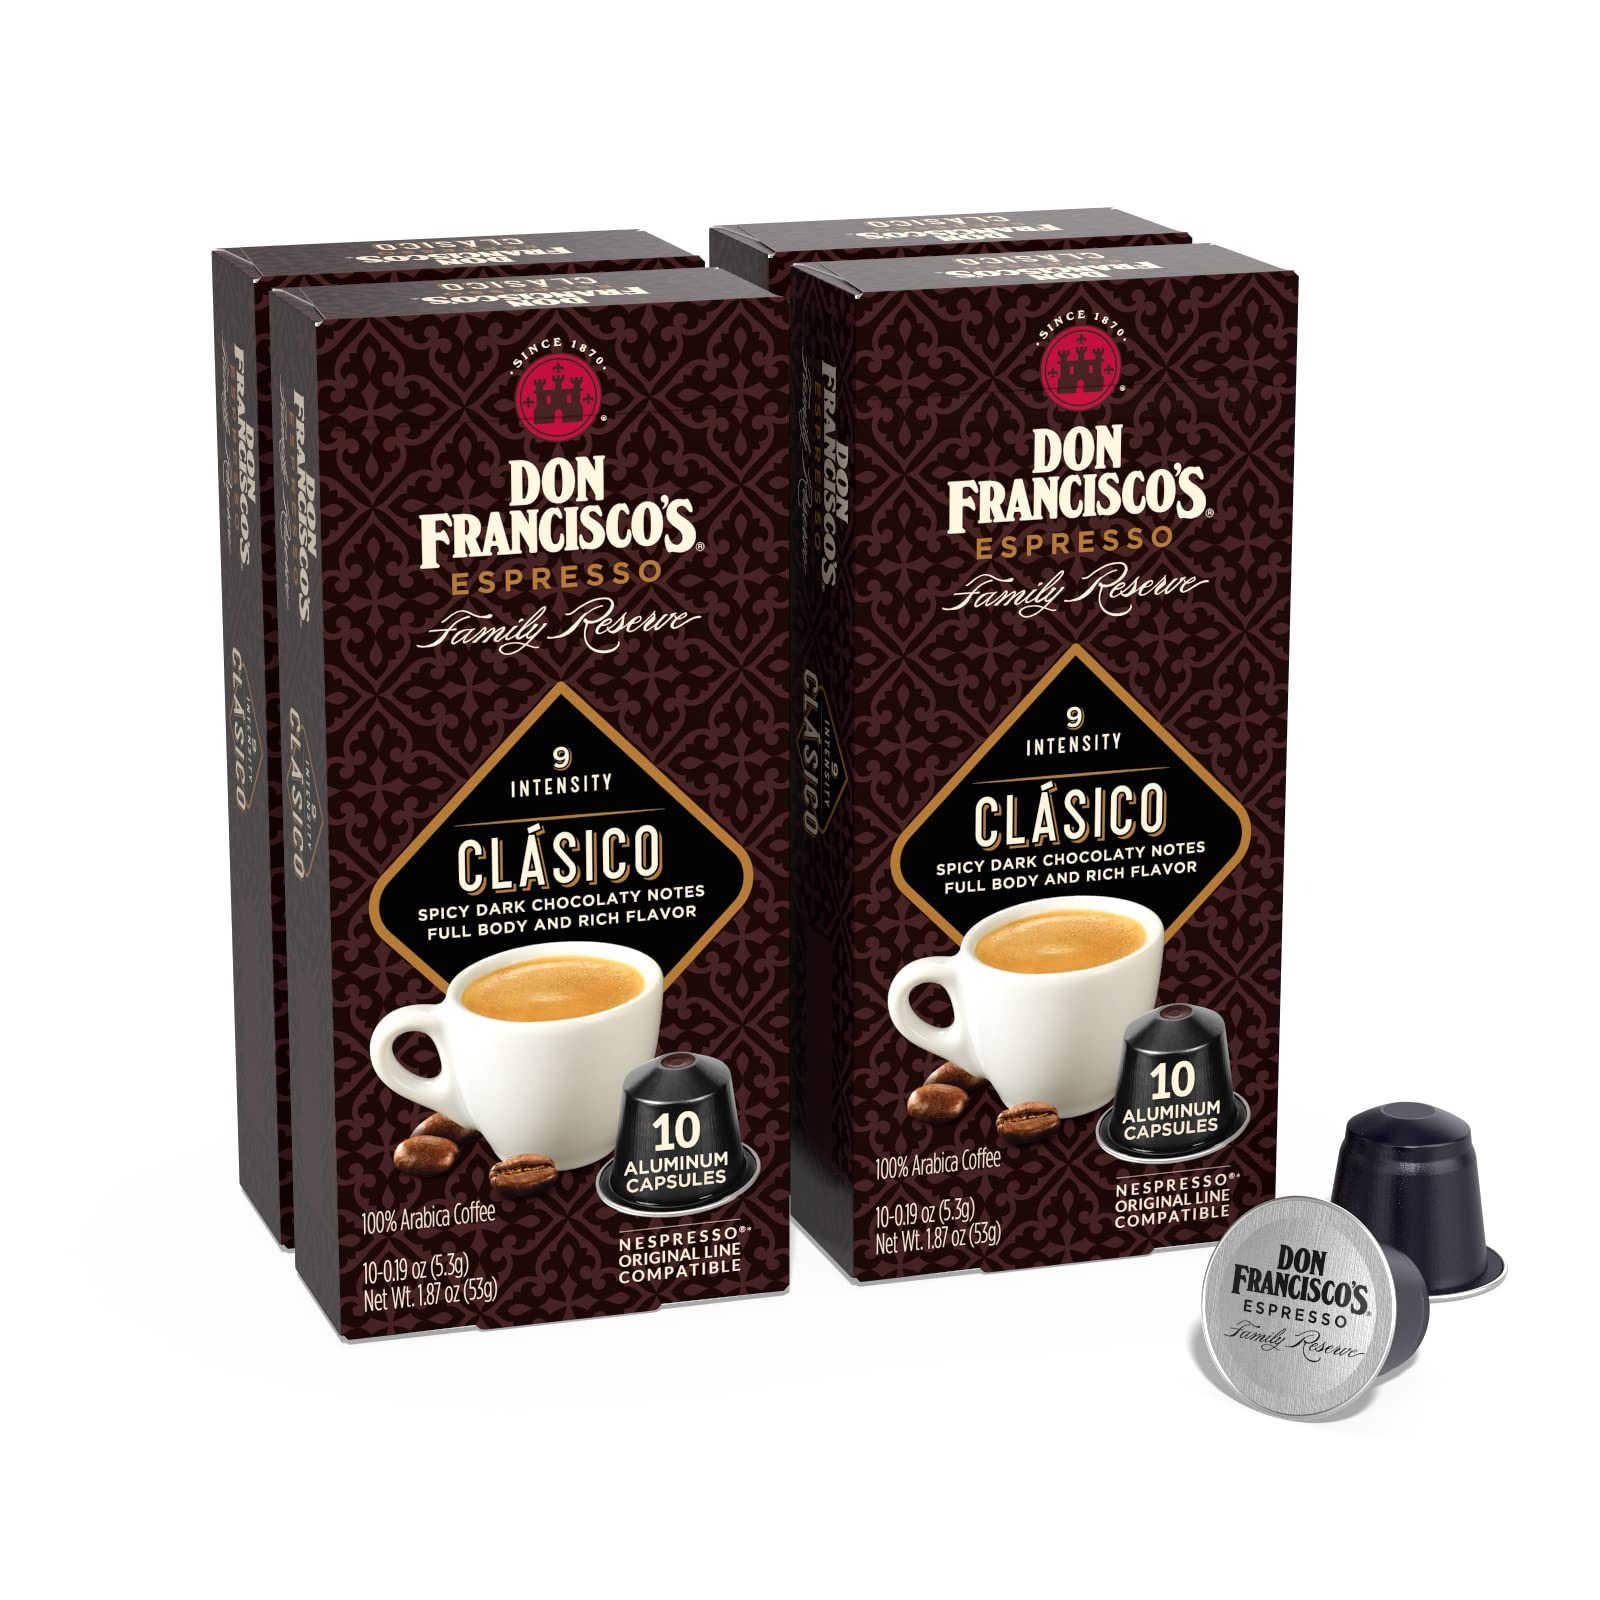
Item Name: Don Francisco's Clasico Espresso Pods: 40 Recyclable Aluminum Capsules, Intensity 9 Dark Roast, Compatible with Nespresso Original Line Machines - Bold Cuban-Style with Spicy Chocolate Notes
Bullet Point 1: Rich Espresso Experience: Indulge in our Intensity 9 dark roast espresso pods, delivering a bold and full-bodied Cuban-style coffee with spicy dark chocolate notes. Perfect for those seeking a strong and flavorful espresso shot.
Bullet Point 2: Premium Quality: Crafted from 100% Arabica beans, our coffee is meticulously sourced, blended, and roasted in the USA to ensure exceptional taste and aroma in every cup. Experience the difference of our carefully curated espresso blend.
Bullet Point 3: Convenient Aluminum Capsules: Enjoy the rich taste of Don Francisco's Espresso in single-serve coffee capsules & pods. These capsules preserve freshness and flavor, ensuring a consistently delicious espresso experience with every brew.
Bullet Point 4: Nespresso Compatible: These espresso pods are designed to work seamlessly with Nespresso Original Line machines, allowing you to enjoy cafe-quality espresso at home. Note: Not compatible with Nespresso Vertuo brewers.
Bullet Point 5: Eco-Conscious Choice: We've partnered with TerraCycle to make our espresso capsules recyclable. Simply collect your used capsules and participate in our recycling program to reduce environmental impact while enjoying your favorite espresso.
Value: 40.0
Unit: Count

Price: 20.17